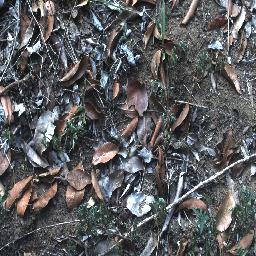
Label: negative